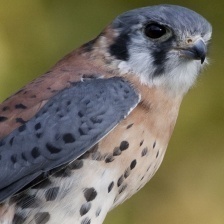
Species: AMERICAN KESTREL
Scientific name: FALCO SPARVERIUS